List of festivals in Nepal

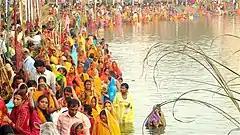
People gathered at a pond in Janakpur, Nepal to worship Surya, the sun god and his consort Chhathi Maiya (2008)

In context of Nepal, Chhath (Nepali: छठ, छठी, छठ